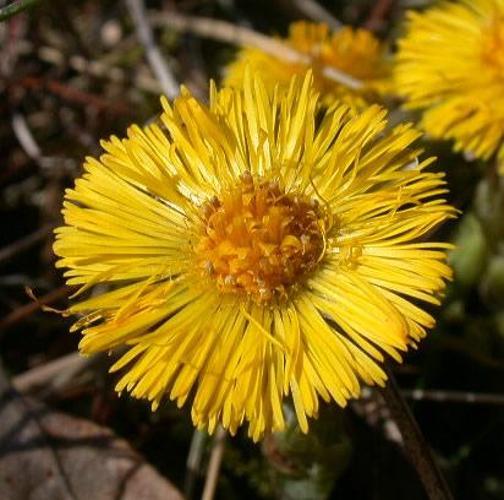
Flower: Coltsfoot